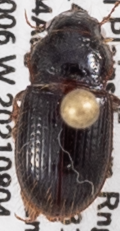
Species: Piosoma setosum
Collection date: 2021-08-04
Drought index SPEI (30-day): -1.106
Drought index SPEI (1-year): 0.03
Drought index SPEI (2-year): -0.446